Loggia della Mercanzia (Genova)

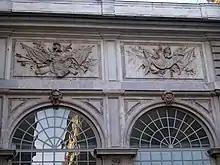
Particular of the reliefs on the facade

The origins of this building date back to the Middle Ages, when in the area adjacent to the port goods and currencies were traded. The construction of the building was ordered by the "Padri del Comune", the city's administrators, in the context of the urban planning of Piazza Banchi (so called because of the presence of the currency exchange banks), after a fire at the end of the 14th century.